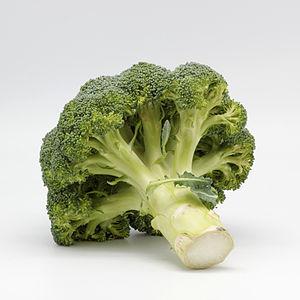
Les angiospermes sont le groupe de plantes vertes le plus répandu et ce succès évolutif est, en grande partie, dû à l'évolution de la couleur et de la morphologie chez les fleurs. Le pollen de la fleur mâle féconde le pistil de la fleur femelle de même espèce, et creuse un tube pollinique le long du pistil qui descend dans le carpelle où se trouvent les ovules. L'ovule fécondé donnera le fruit qui lui-même donnera une graine. Les graines germent ensuite pour donner une nouvelle plante.